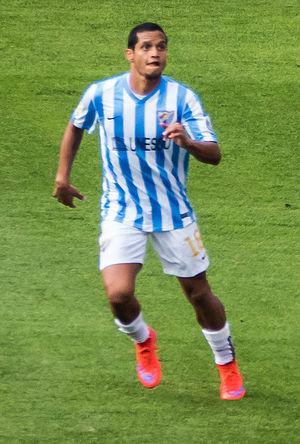
Roberto José Rosales Altuve est un footballeur international vénézuélien né le 20 novembre 1988 à Caracas qui joue actuellement au CD Leganés.